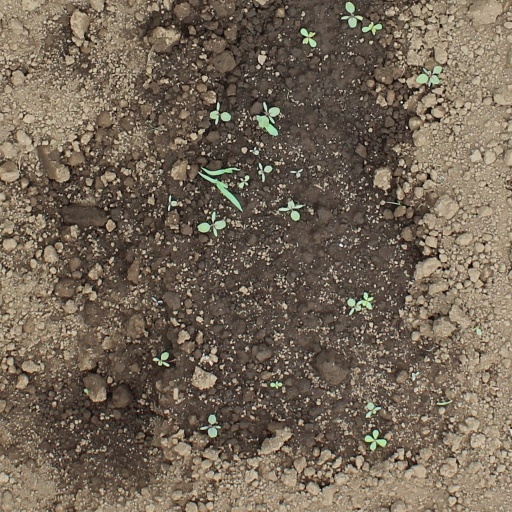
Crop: soybean